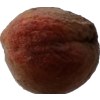
Label: peach